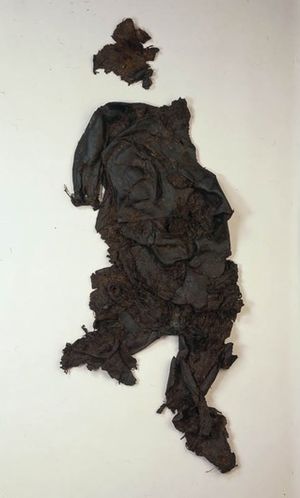
Liste over moselig / Liste / Holland
Dette er en liste over moselig sorteret efter det land, hvor de er fundet. Moseligene er naturligt konserverede eller bevarede lig af mennesker og nogle dyr fundet i tørvemoser. De fleste fund af moselig er gjort i nordeuropæiske lande som Danmark, Tyskland, Holland, Storbritannien og Irland. Forlydender om moselig begyndte at opstå i 1700-tallet. i 1965 katalogiserede den tyske videnskabsmand Alfred Dieck mere end 1.850 moselig, men senere studier afslørede, at store dele af Diecks arbejde var fejlbehæftet. Gennem tiderne er hundreder af moselig fundet og undersøgt. Af dem er kun omkring 45 intakte i dag.